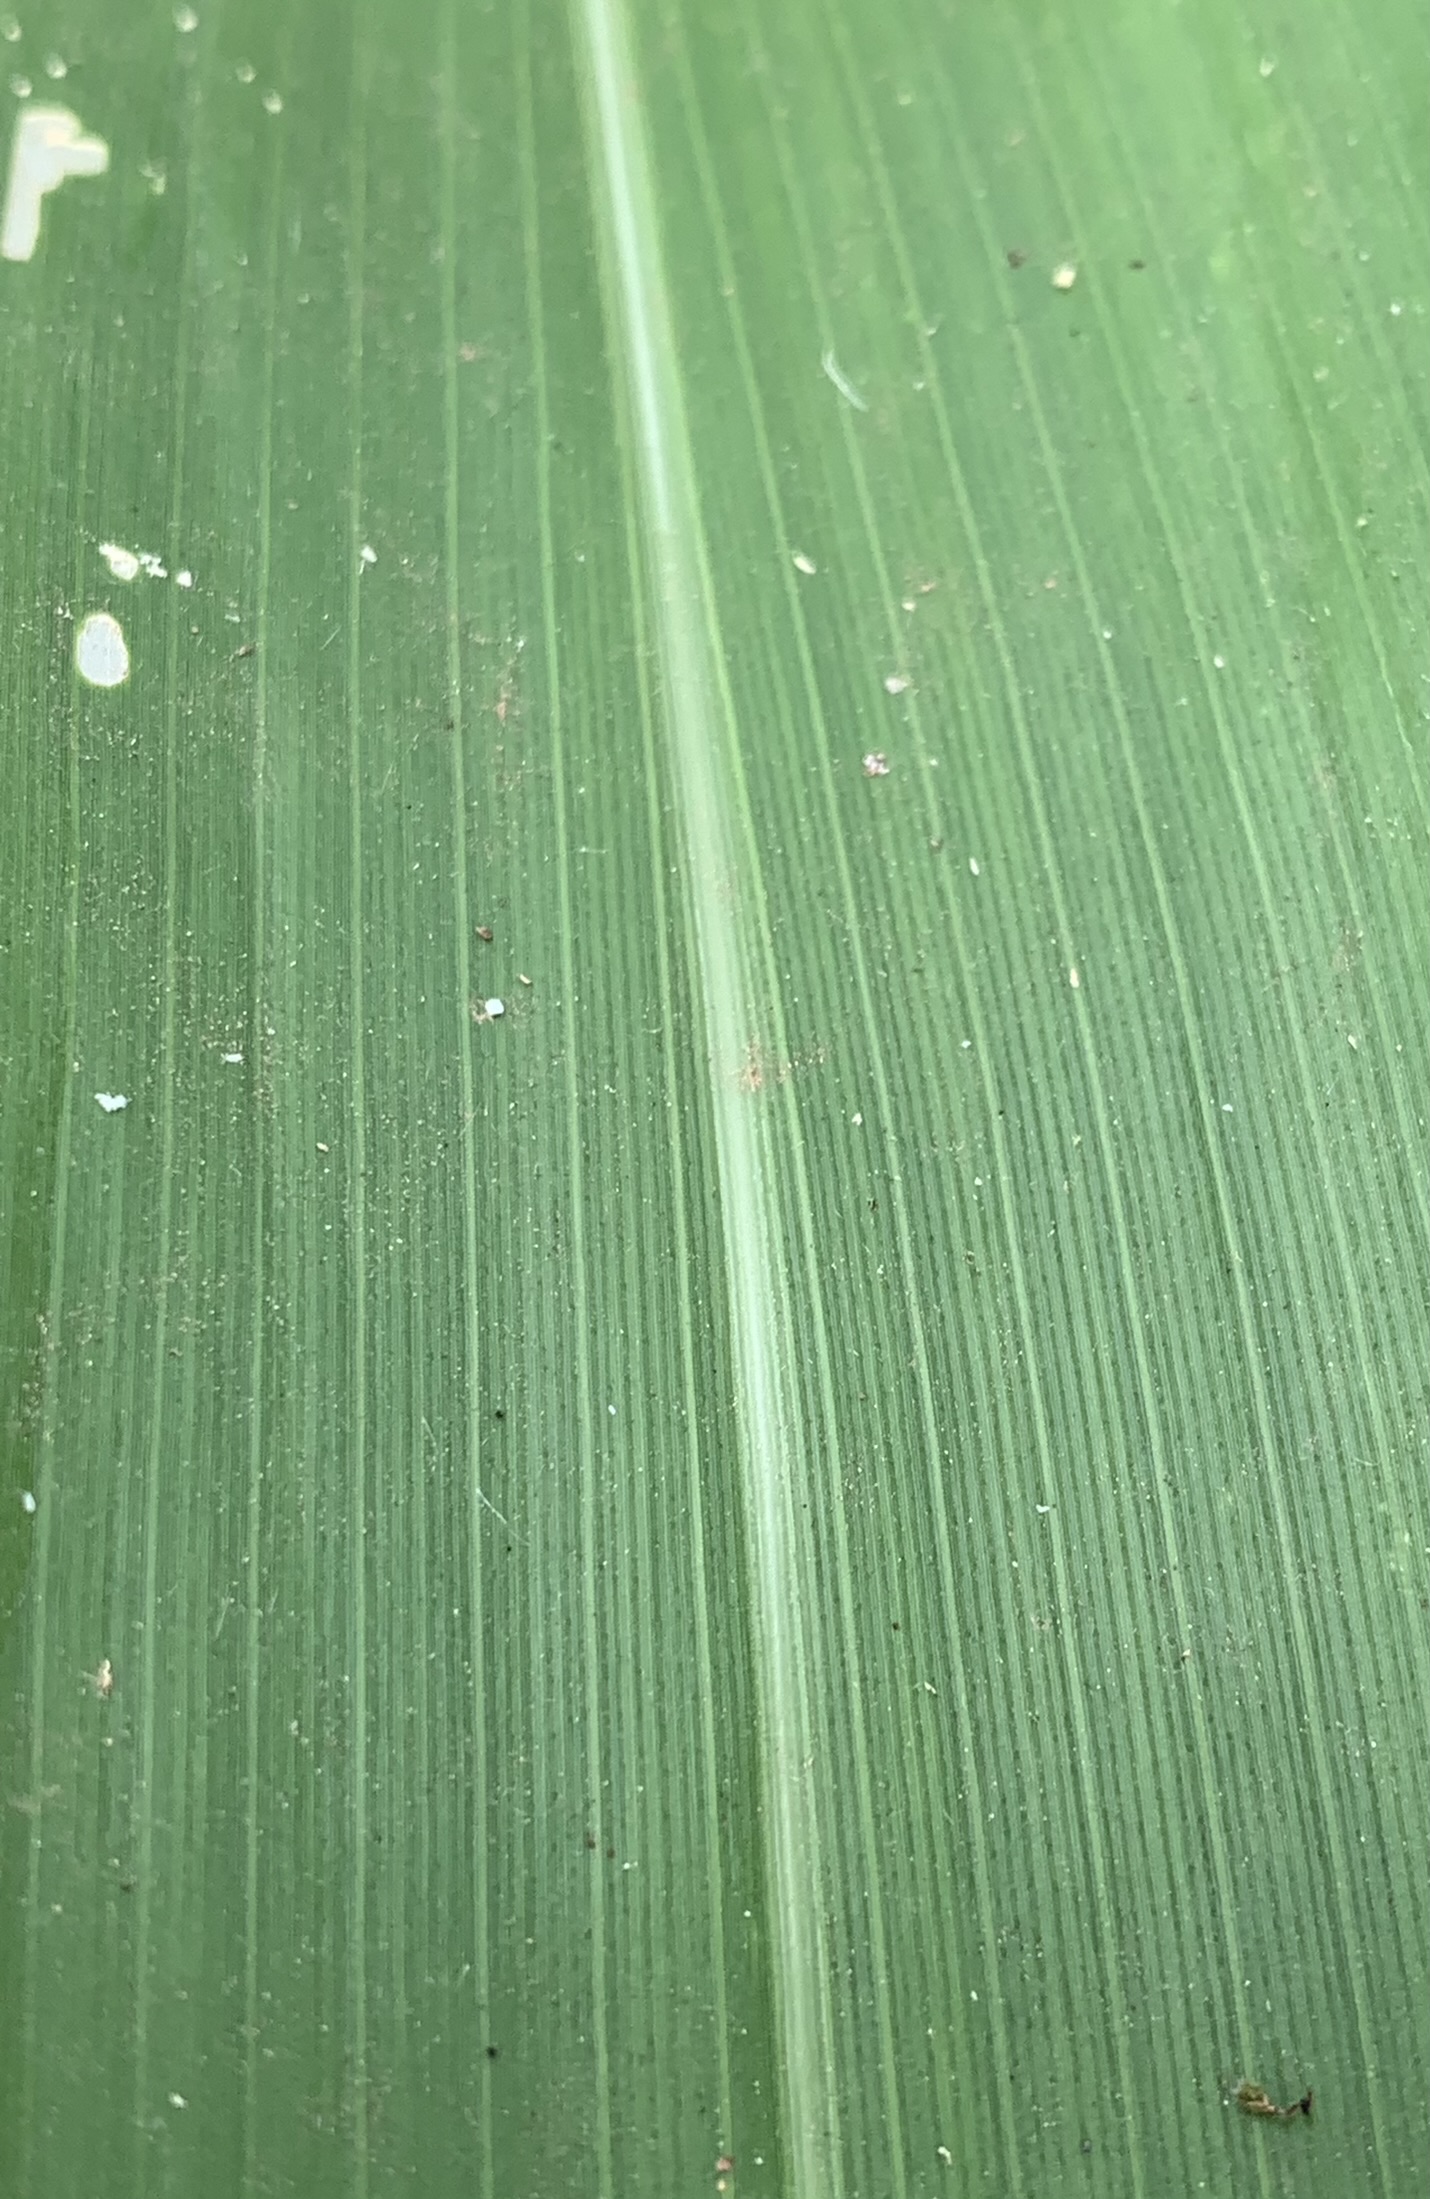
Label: Healthy